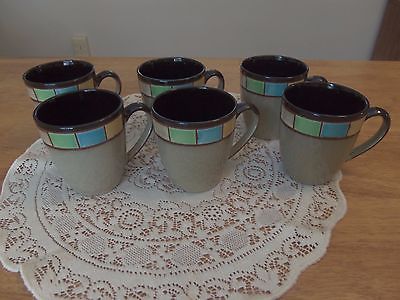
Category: mug